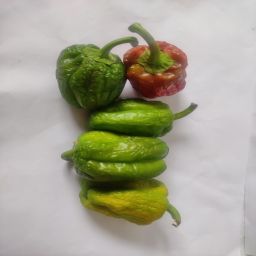
Crop: Bell Pepper
Quality: Old